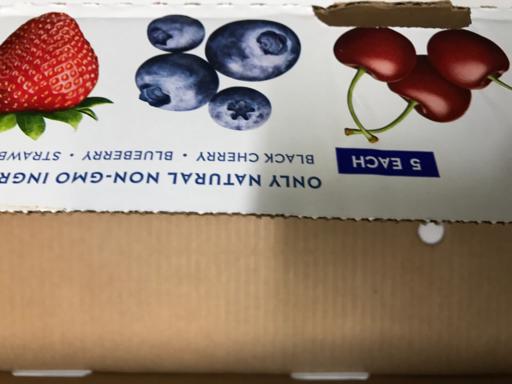
Waste category: cardboard